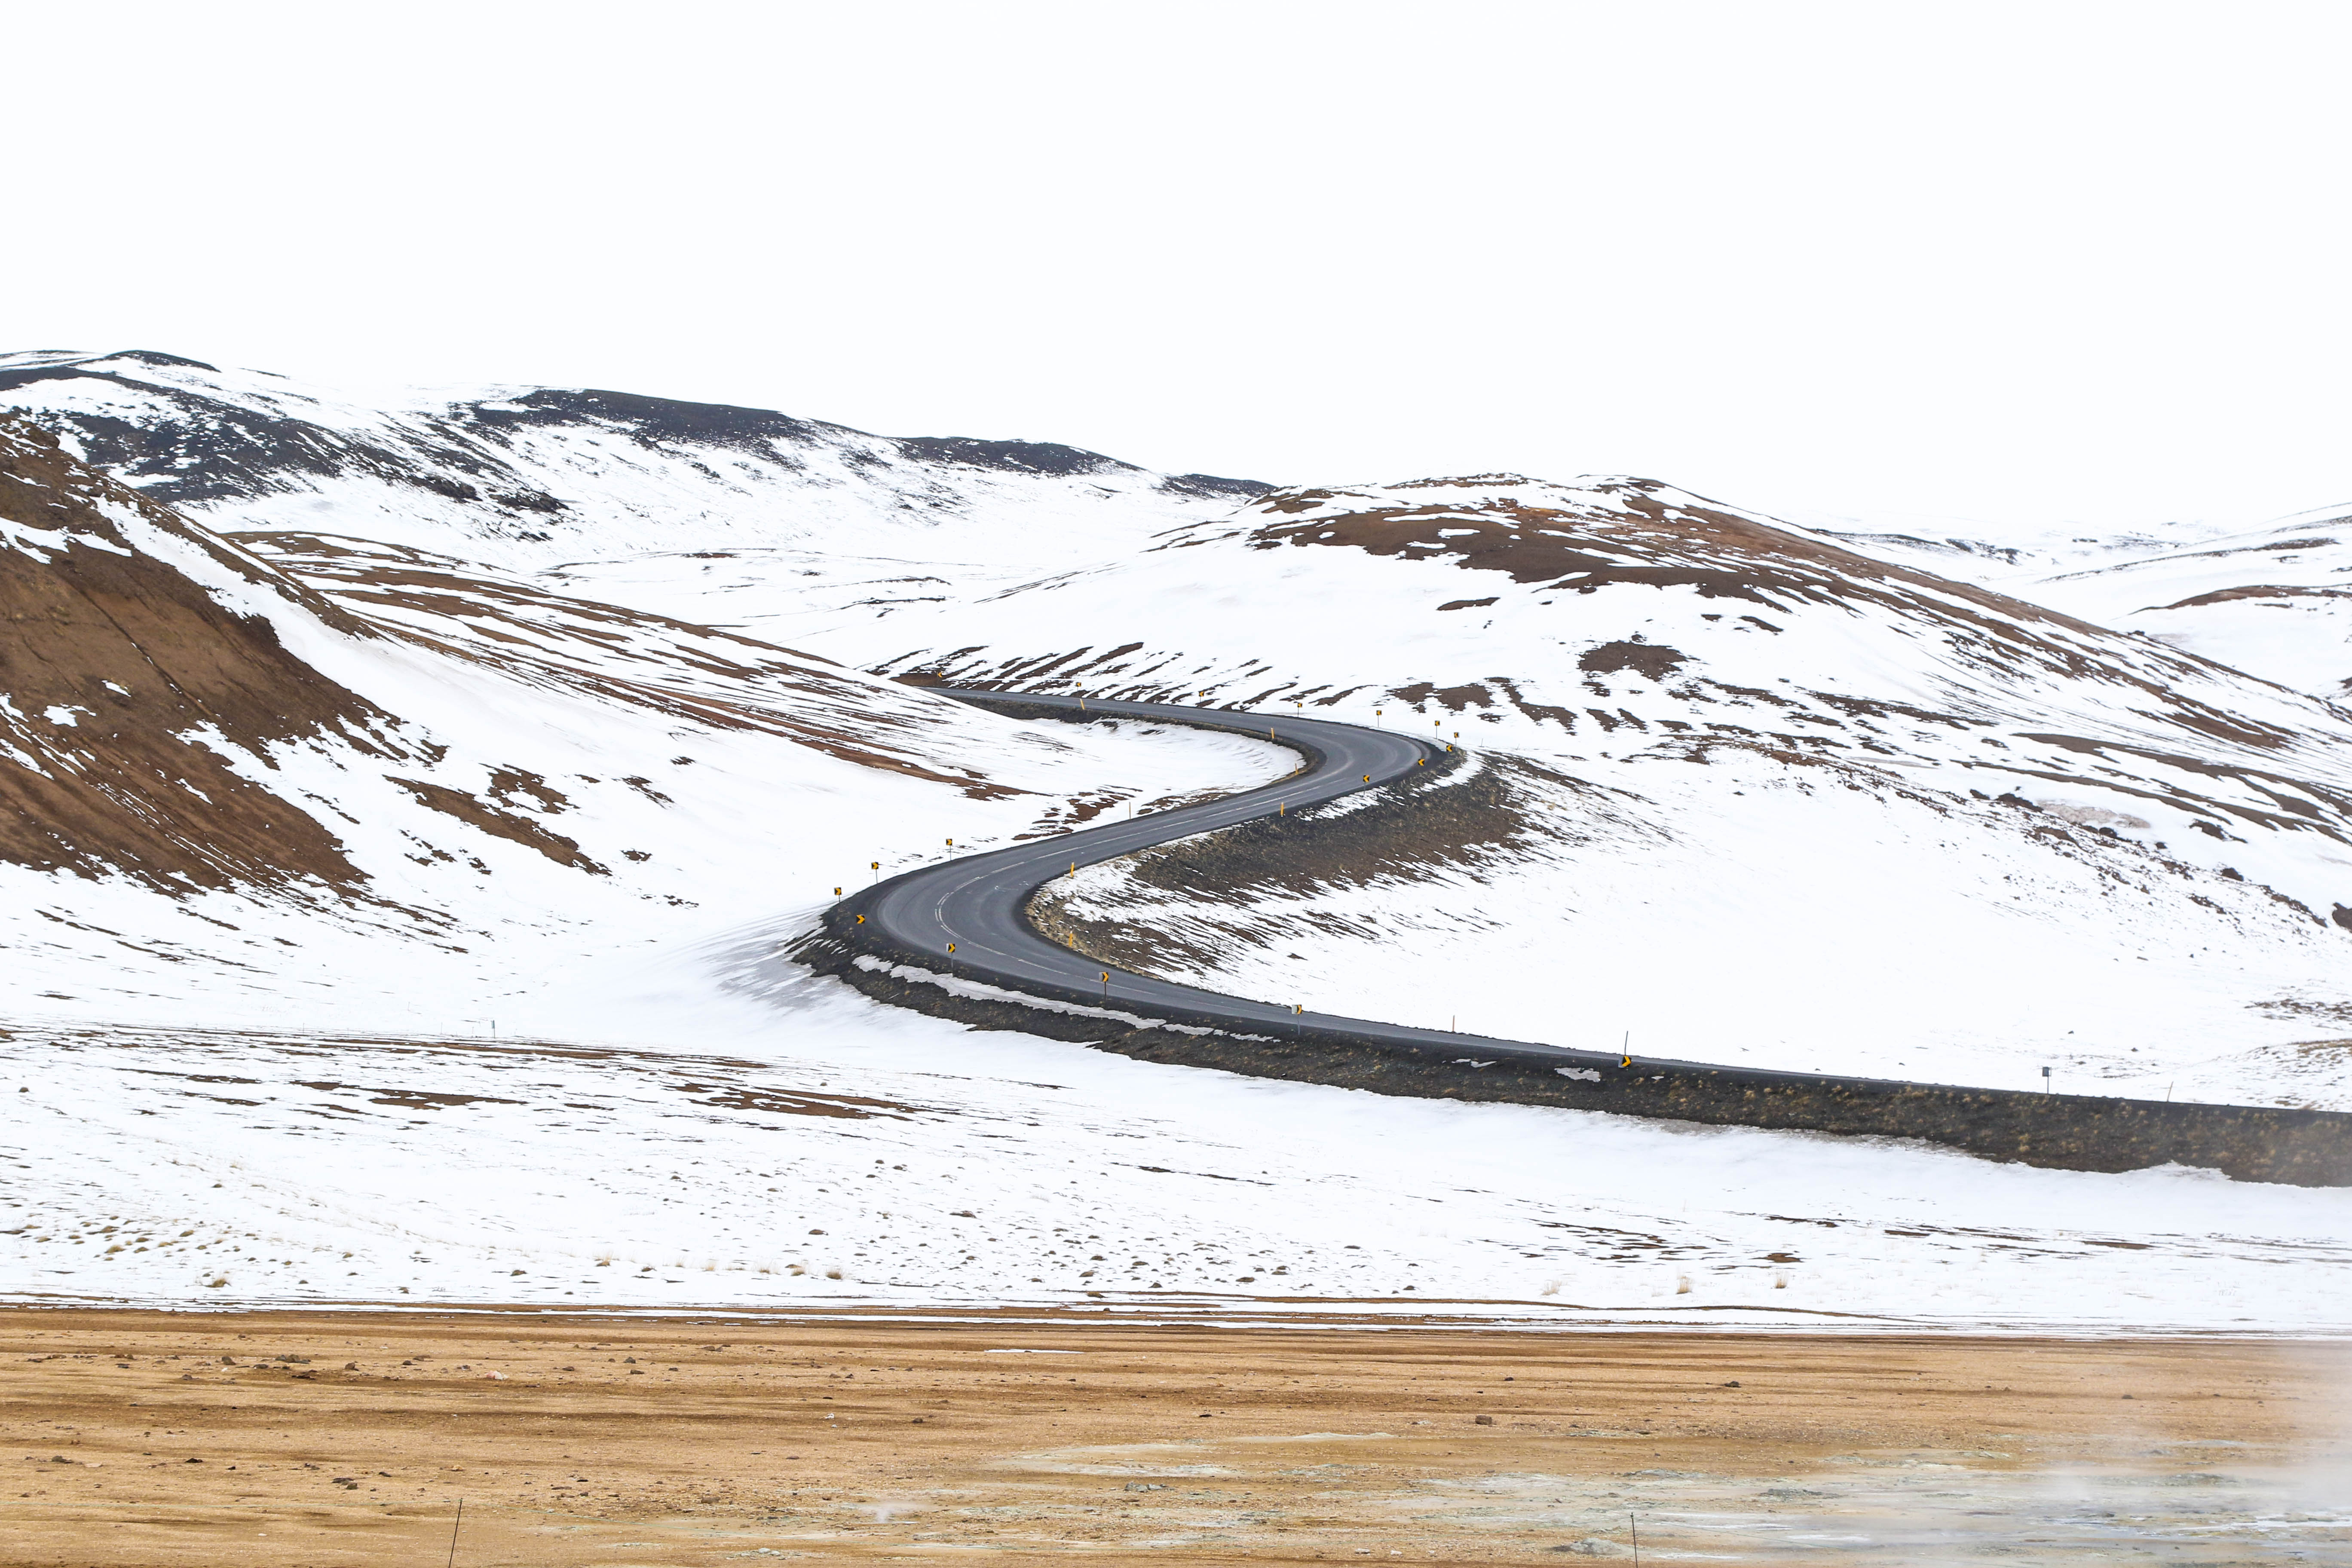
snow, wave, sketch, drawing, piste, geological phenomenon